Alexander Navrotsky

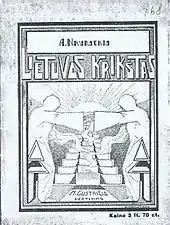
A. A. Navrockij. Lietuvos Krikstas. Eiletine penkiu veiksmu drama / The Conversion of Lithuania. 1927

In the early 1870s Navrotsky took up the post of a military procurator of Vilno. While there, he developed a keen interest in the Lithuanian history and culture which resulted in two epic drama and numerous poems. "The Conversion of Lithuania" (Крещение Литвы), written in 1874 and first published in 1879 in "Russkaya Retch", featured in Volume 3 of the Works by A. Navrotsky (1900), but continued to be edited by the author and only in 1902 came out in its final version. By this time Navrotsky has written music for some of its episodes and the finale. The drama was translated into Lithuanian by the Catholic priest and poet Motiejus Gustaitis. With the translator's notes and the music score, it was published in 1927 in Kaunas. Another drama in verse, "Jesuits in Lithuania" (Иезуиты в Литве, 1876), dealt with the strengthening of the Jesuits' power in the country during the reign of Stephen Báthory.